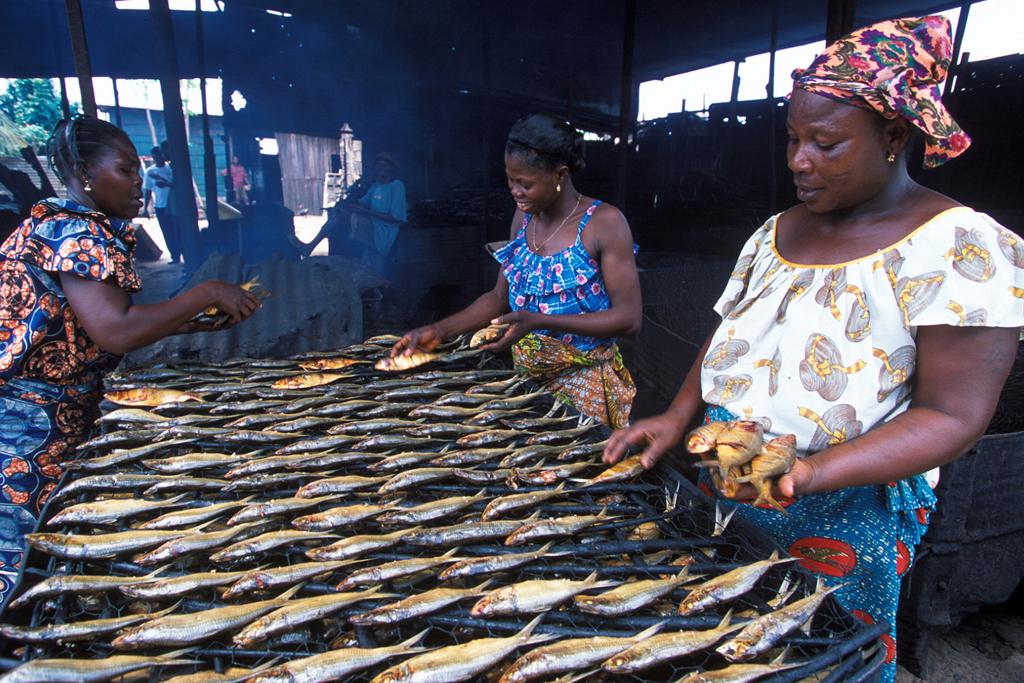
Mama, dada na shangazi wamewashikilia samaki waliowekwa juu ya chuma ili kukauka kungojea kupelekwa jikoni. Ndugu anaangalia kwa mbali moshi ukiwa unafuka.